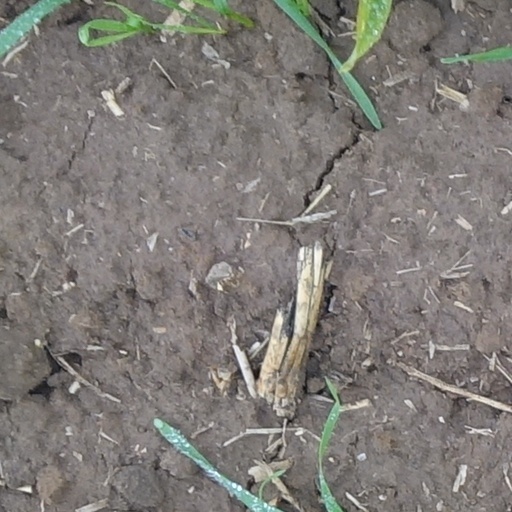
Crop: wheat